Bloody Sunday (1920)

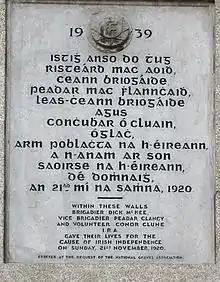
Plaque in memory of the three volunteers at Dublin Castle

Later that night, two high-ranking IRA officers, Dick McKee and Peadar Clancy, together with another man, Conor Clune, were killed while being held and interrogated in Dublin Castle. McKee and Clancy had been involved in planning the assassinations of the British agents, and had been captured in a raid hours before they took place. Clune, a member of the Gaelic League, had joined the Irish Volunteers shortly after it was founded, but it is unclear if he was ever active. He had been arrested in another raid on a hotel that IRA members had just left.